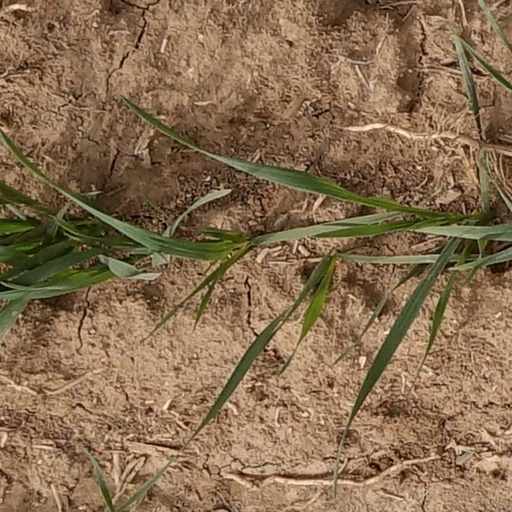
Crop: wheat